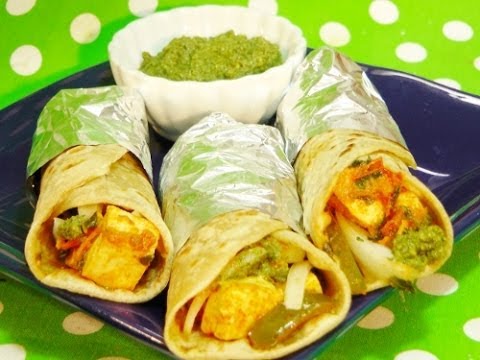
Dish: kaathi_rolls